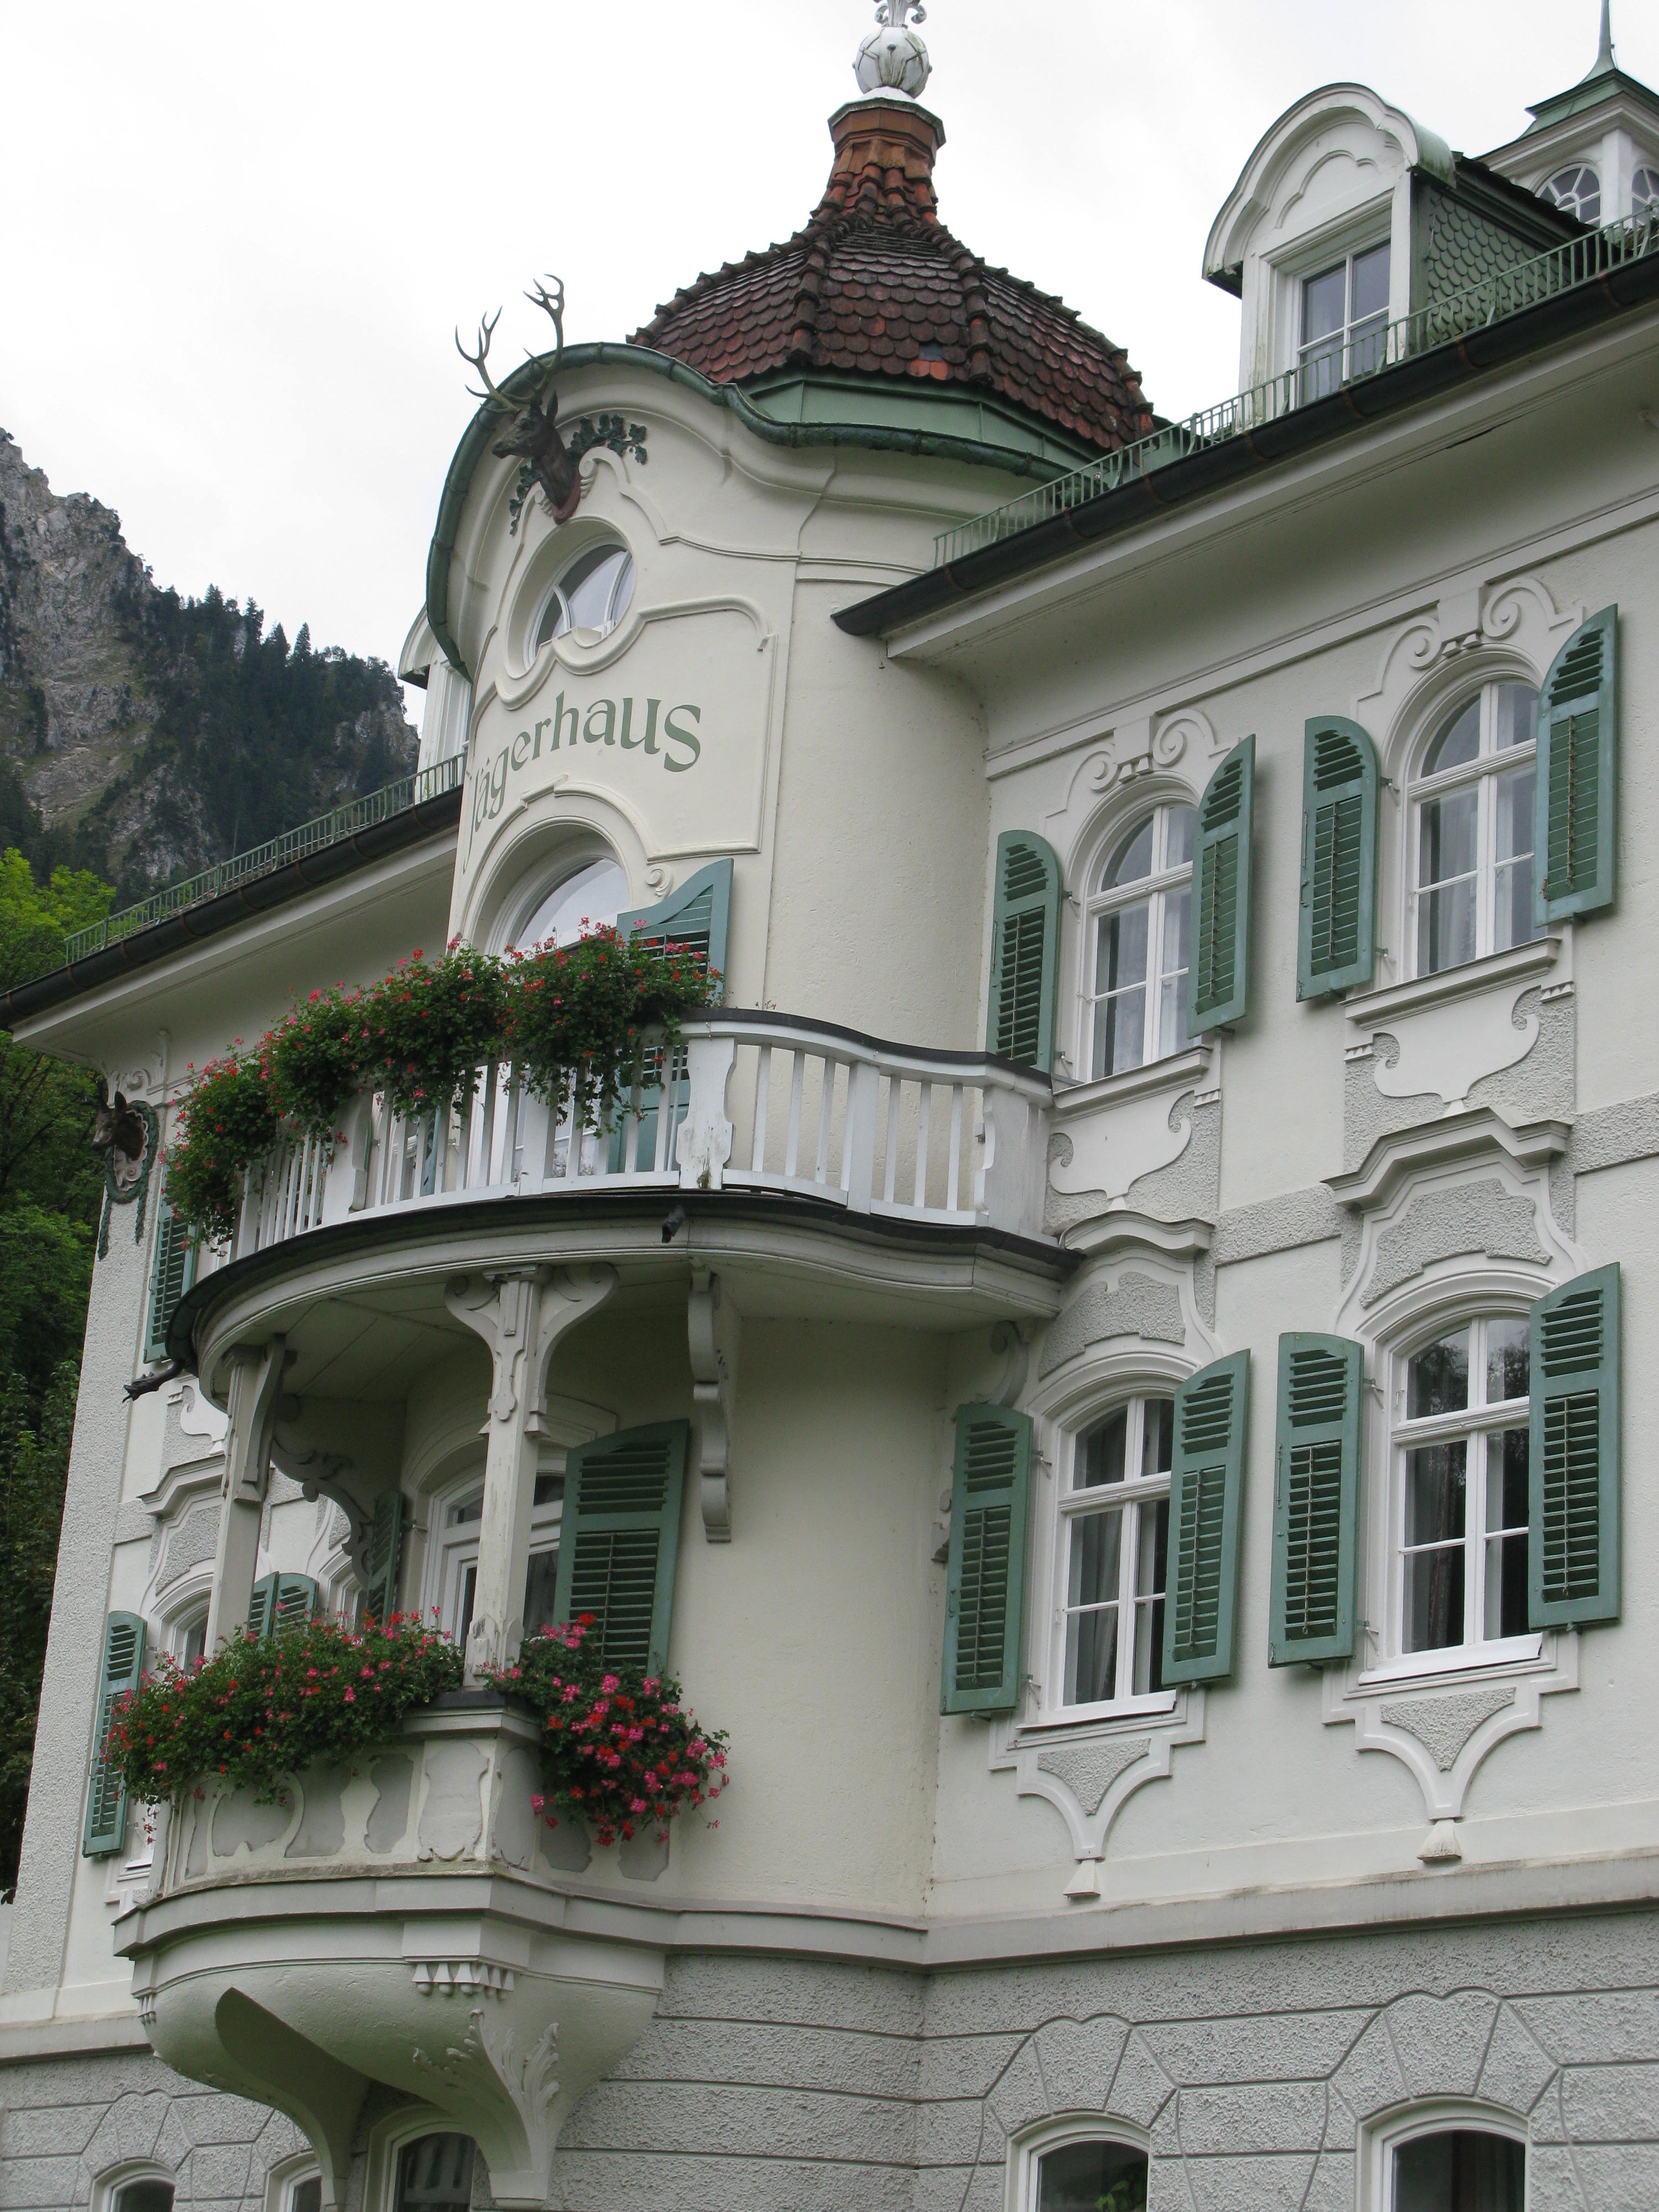
architecture, mansion, house, town, building, palace, home, tower, landmark, facade, property, flowers, estate, munich